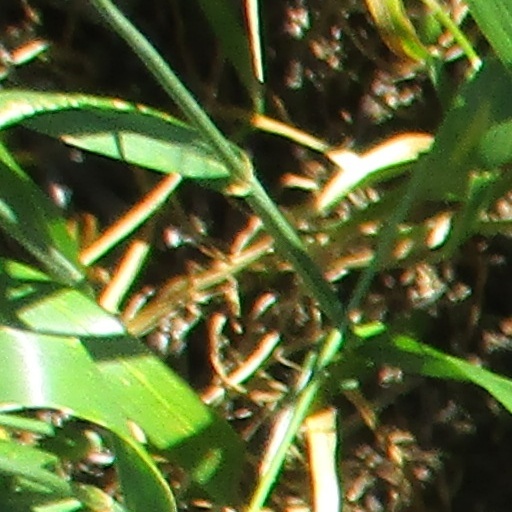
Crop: wheat